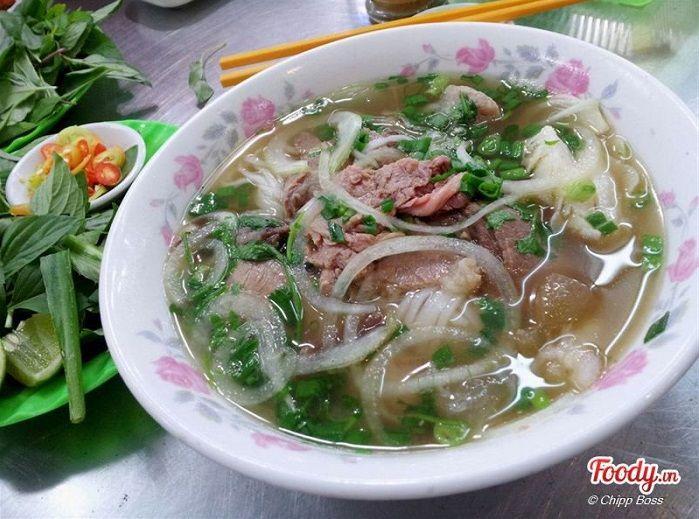
có một đĩa đồ ăn kèm được đặt ở bên trái của bát phở